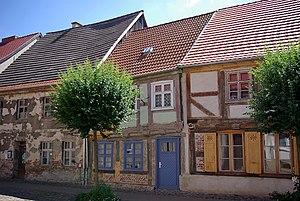
Kremmen est une ville de Brandebourg, située dans l'arrondissement de Haute-Havel.